Deim Zubeir

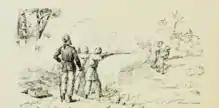
Illustration of Suleiman's execution

While slave-raiding had been practised by Southern warlords before, the trade was taken under Zubeir to unprecedented large-scale levels. According to another pioneer of Sudan academia, Richard Gray, ""by 1867 it was reliably estimated that 1800 slaves a year were being despatched northwards by Zubair"". It is widely assumed that in what is now South Sudan altogether as many as 400,000 people were enslaved in just fourteen years. Many thousands are also assumed to have been killed as they resisted. Deim Zubeir became "the metropolis and the clearing house of the slave industry in that part of the world."